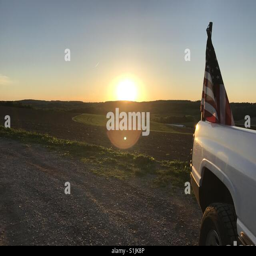
sunset on a dirt road